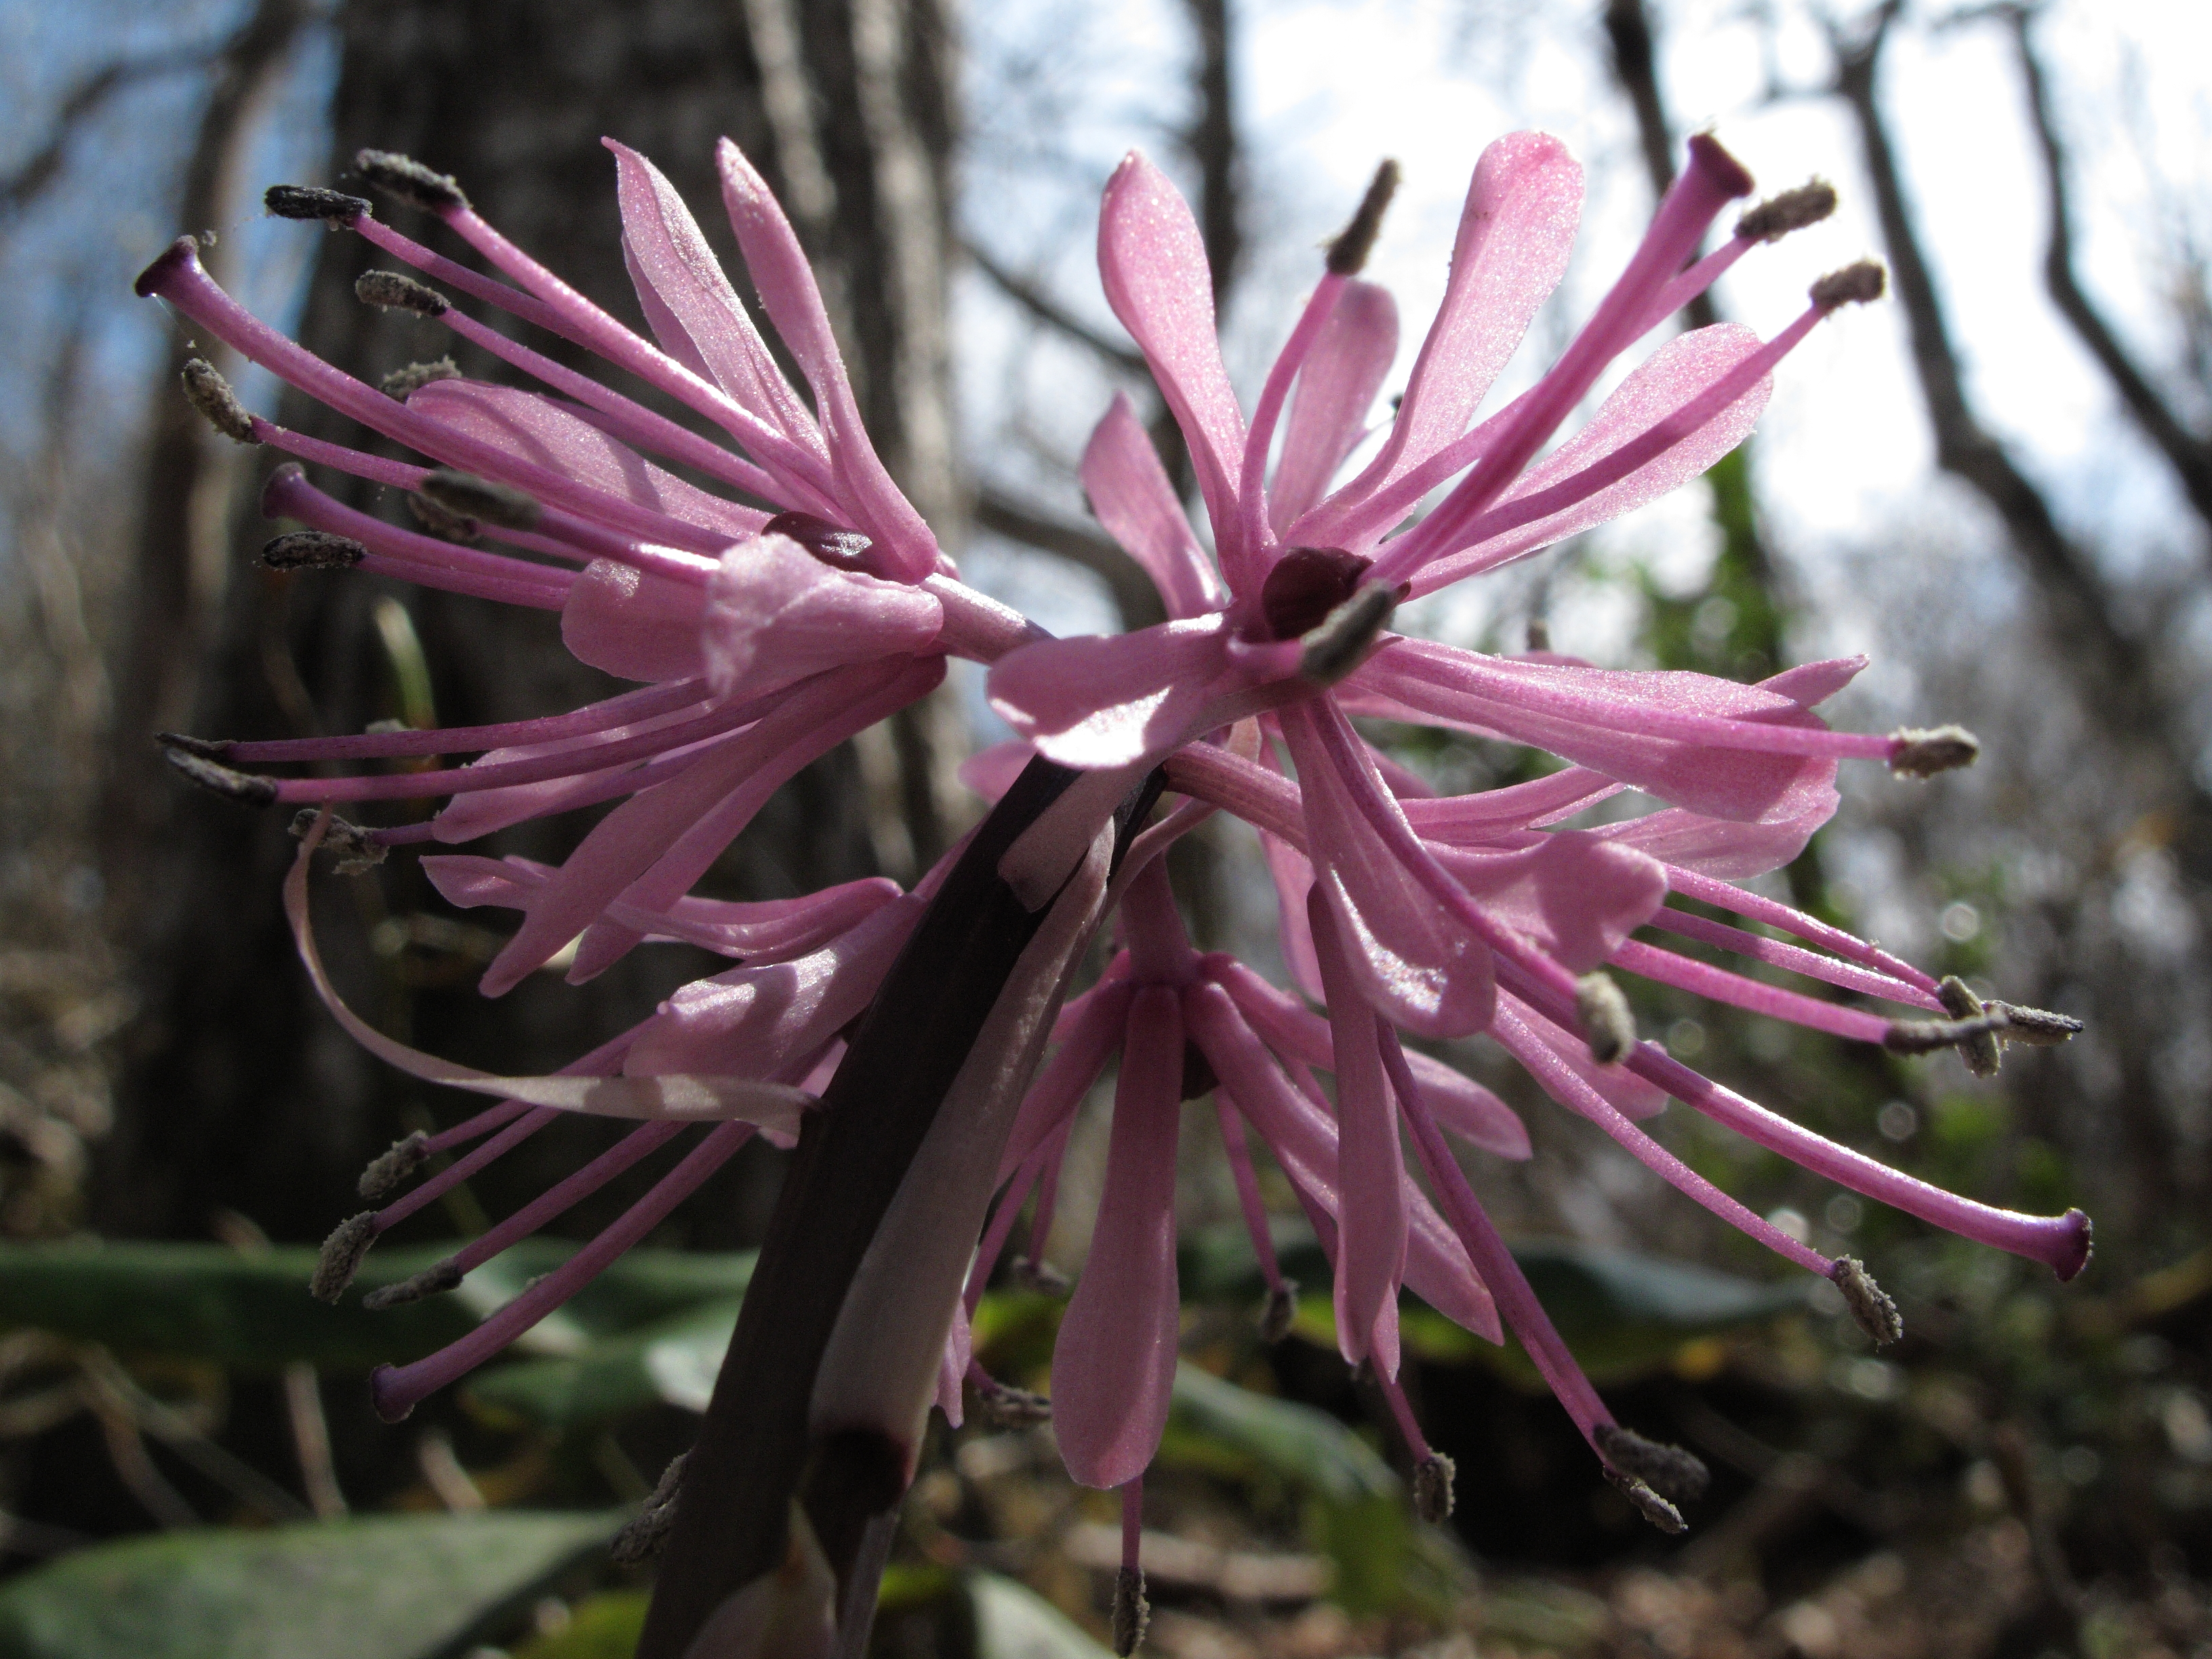
blossom, plant, flower, high, botany, flora, wildflower, shrub, hires, hi, res, resolution, g10, miyagizao, eboshi, kattagun, miyagi, helonias, orientalis, heloniopsis, macro photography, flowering plant, land plant, fawn lily, branched asphodel